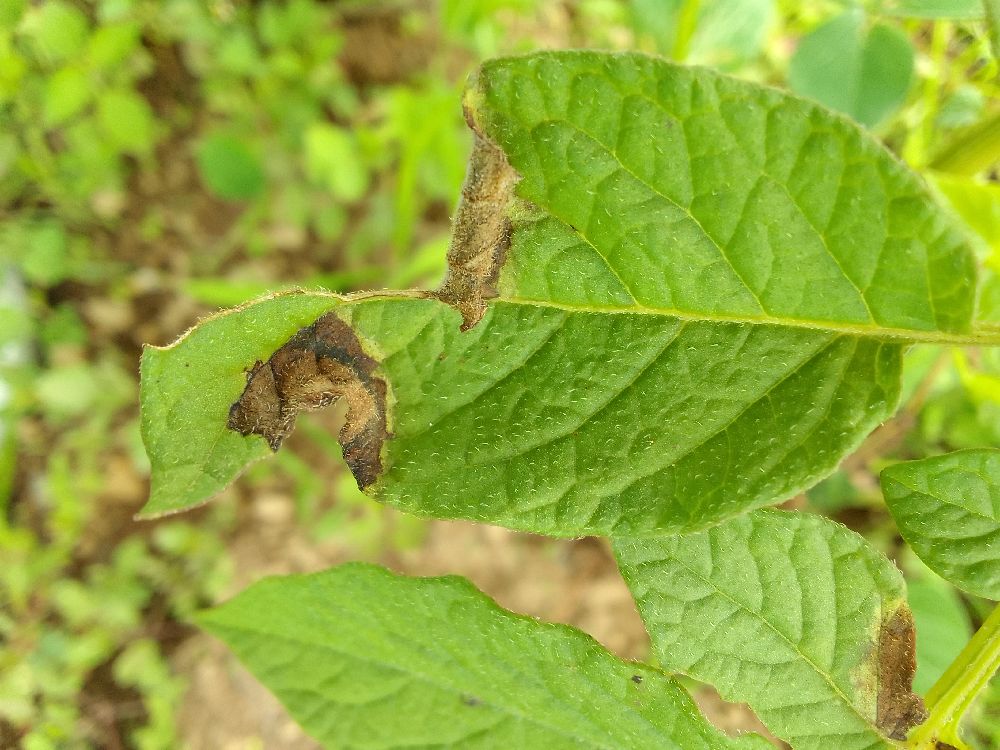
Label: Late blight